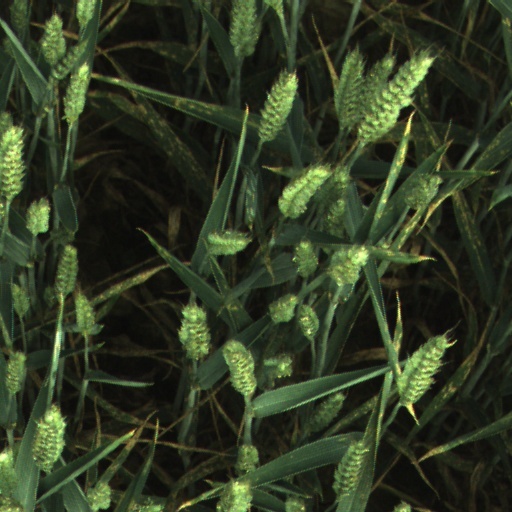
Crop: wheat